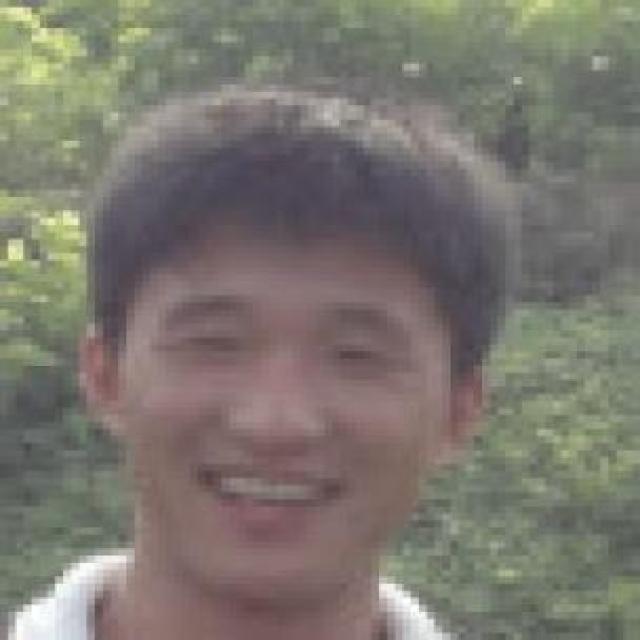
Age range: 21-44